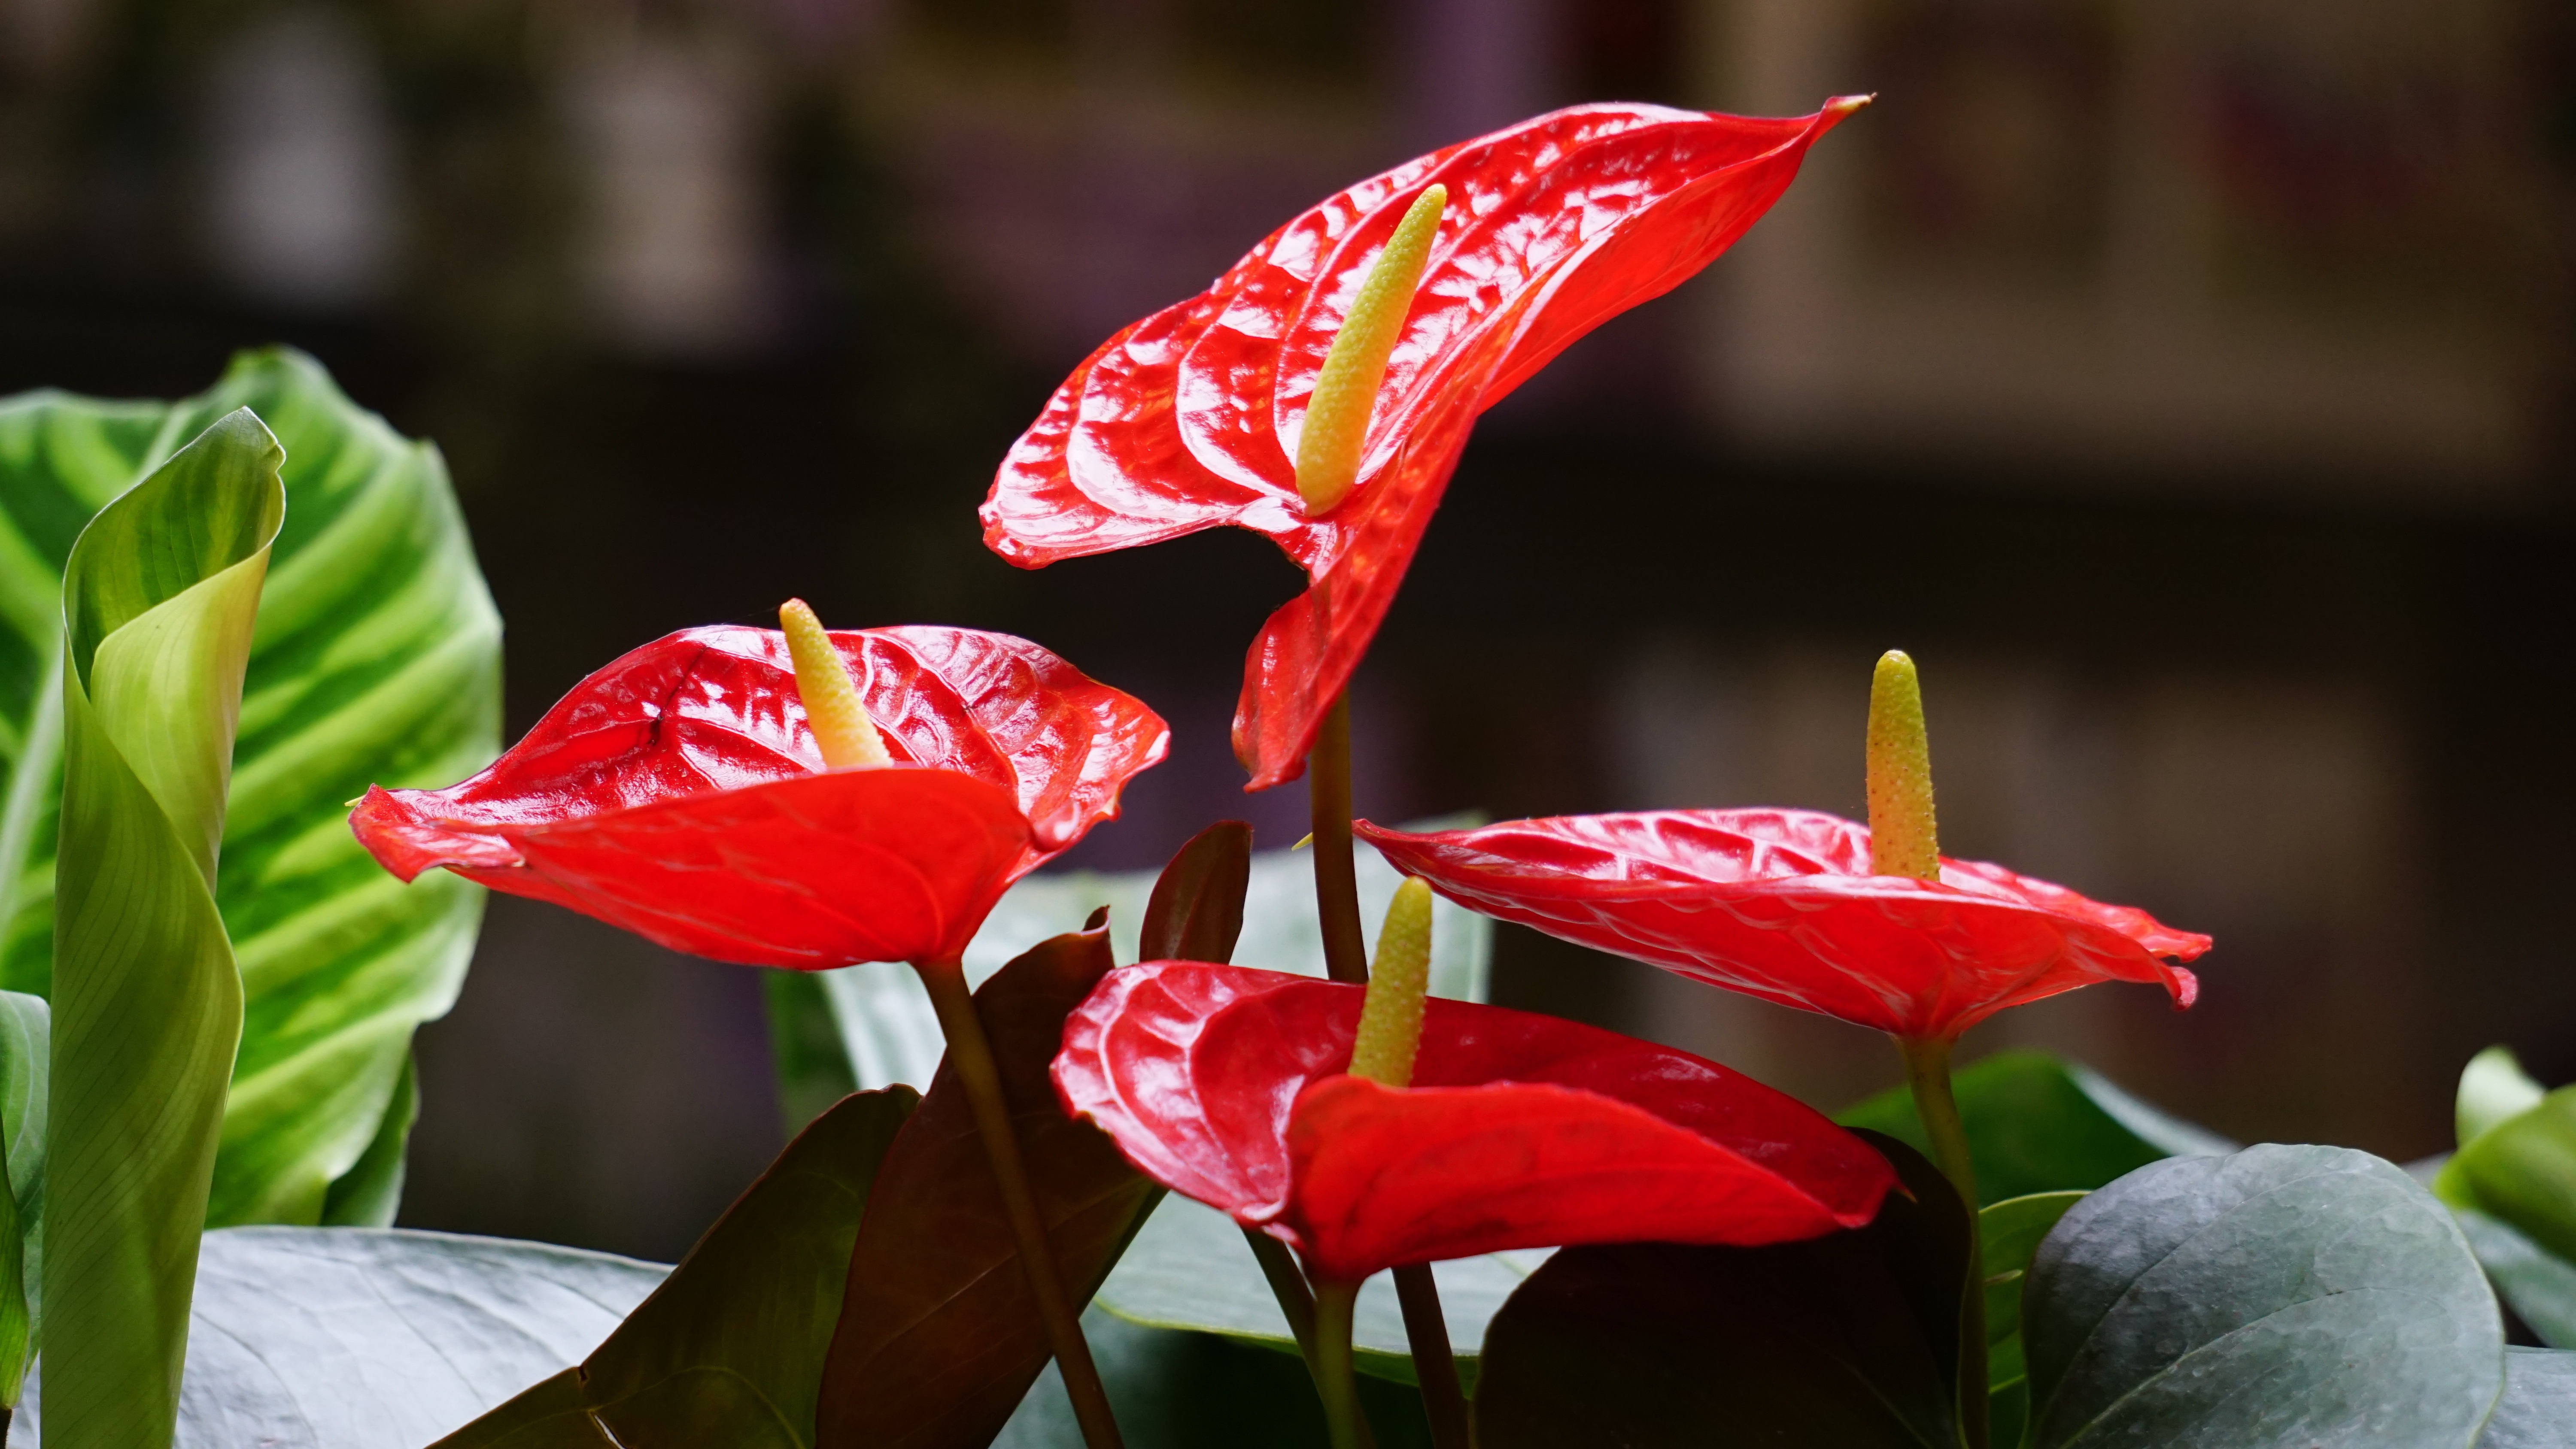
nature, blossom, plant, leaf, flower, petal, summer, spring, red, colourful, grow, botany, garden, flora, botanical, leaves, outdoors, gardening, macro photography, flowering plant, land plant, canna family